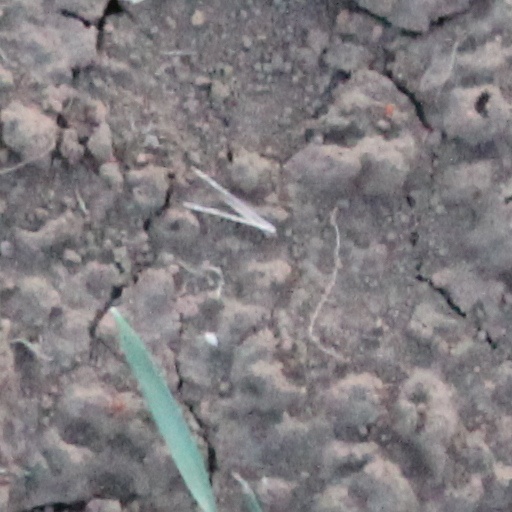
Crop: wheat